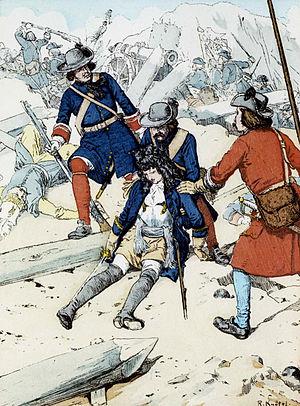
L'Armée royale prussienne était l'armée du royaume de Prusse. Ces forces armées furent essentielles dans l'affirmation du Brandebourg en tant que pouvoir européen.